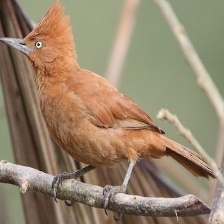
Species: CAATINGA CACHOLOTE
Scientific name: PSEUDOSEISURA CRISTAT